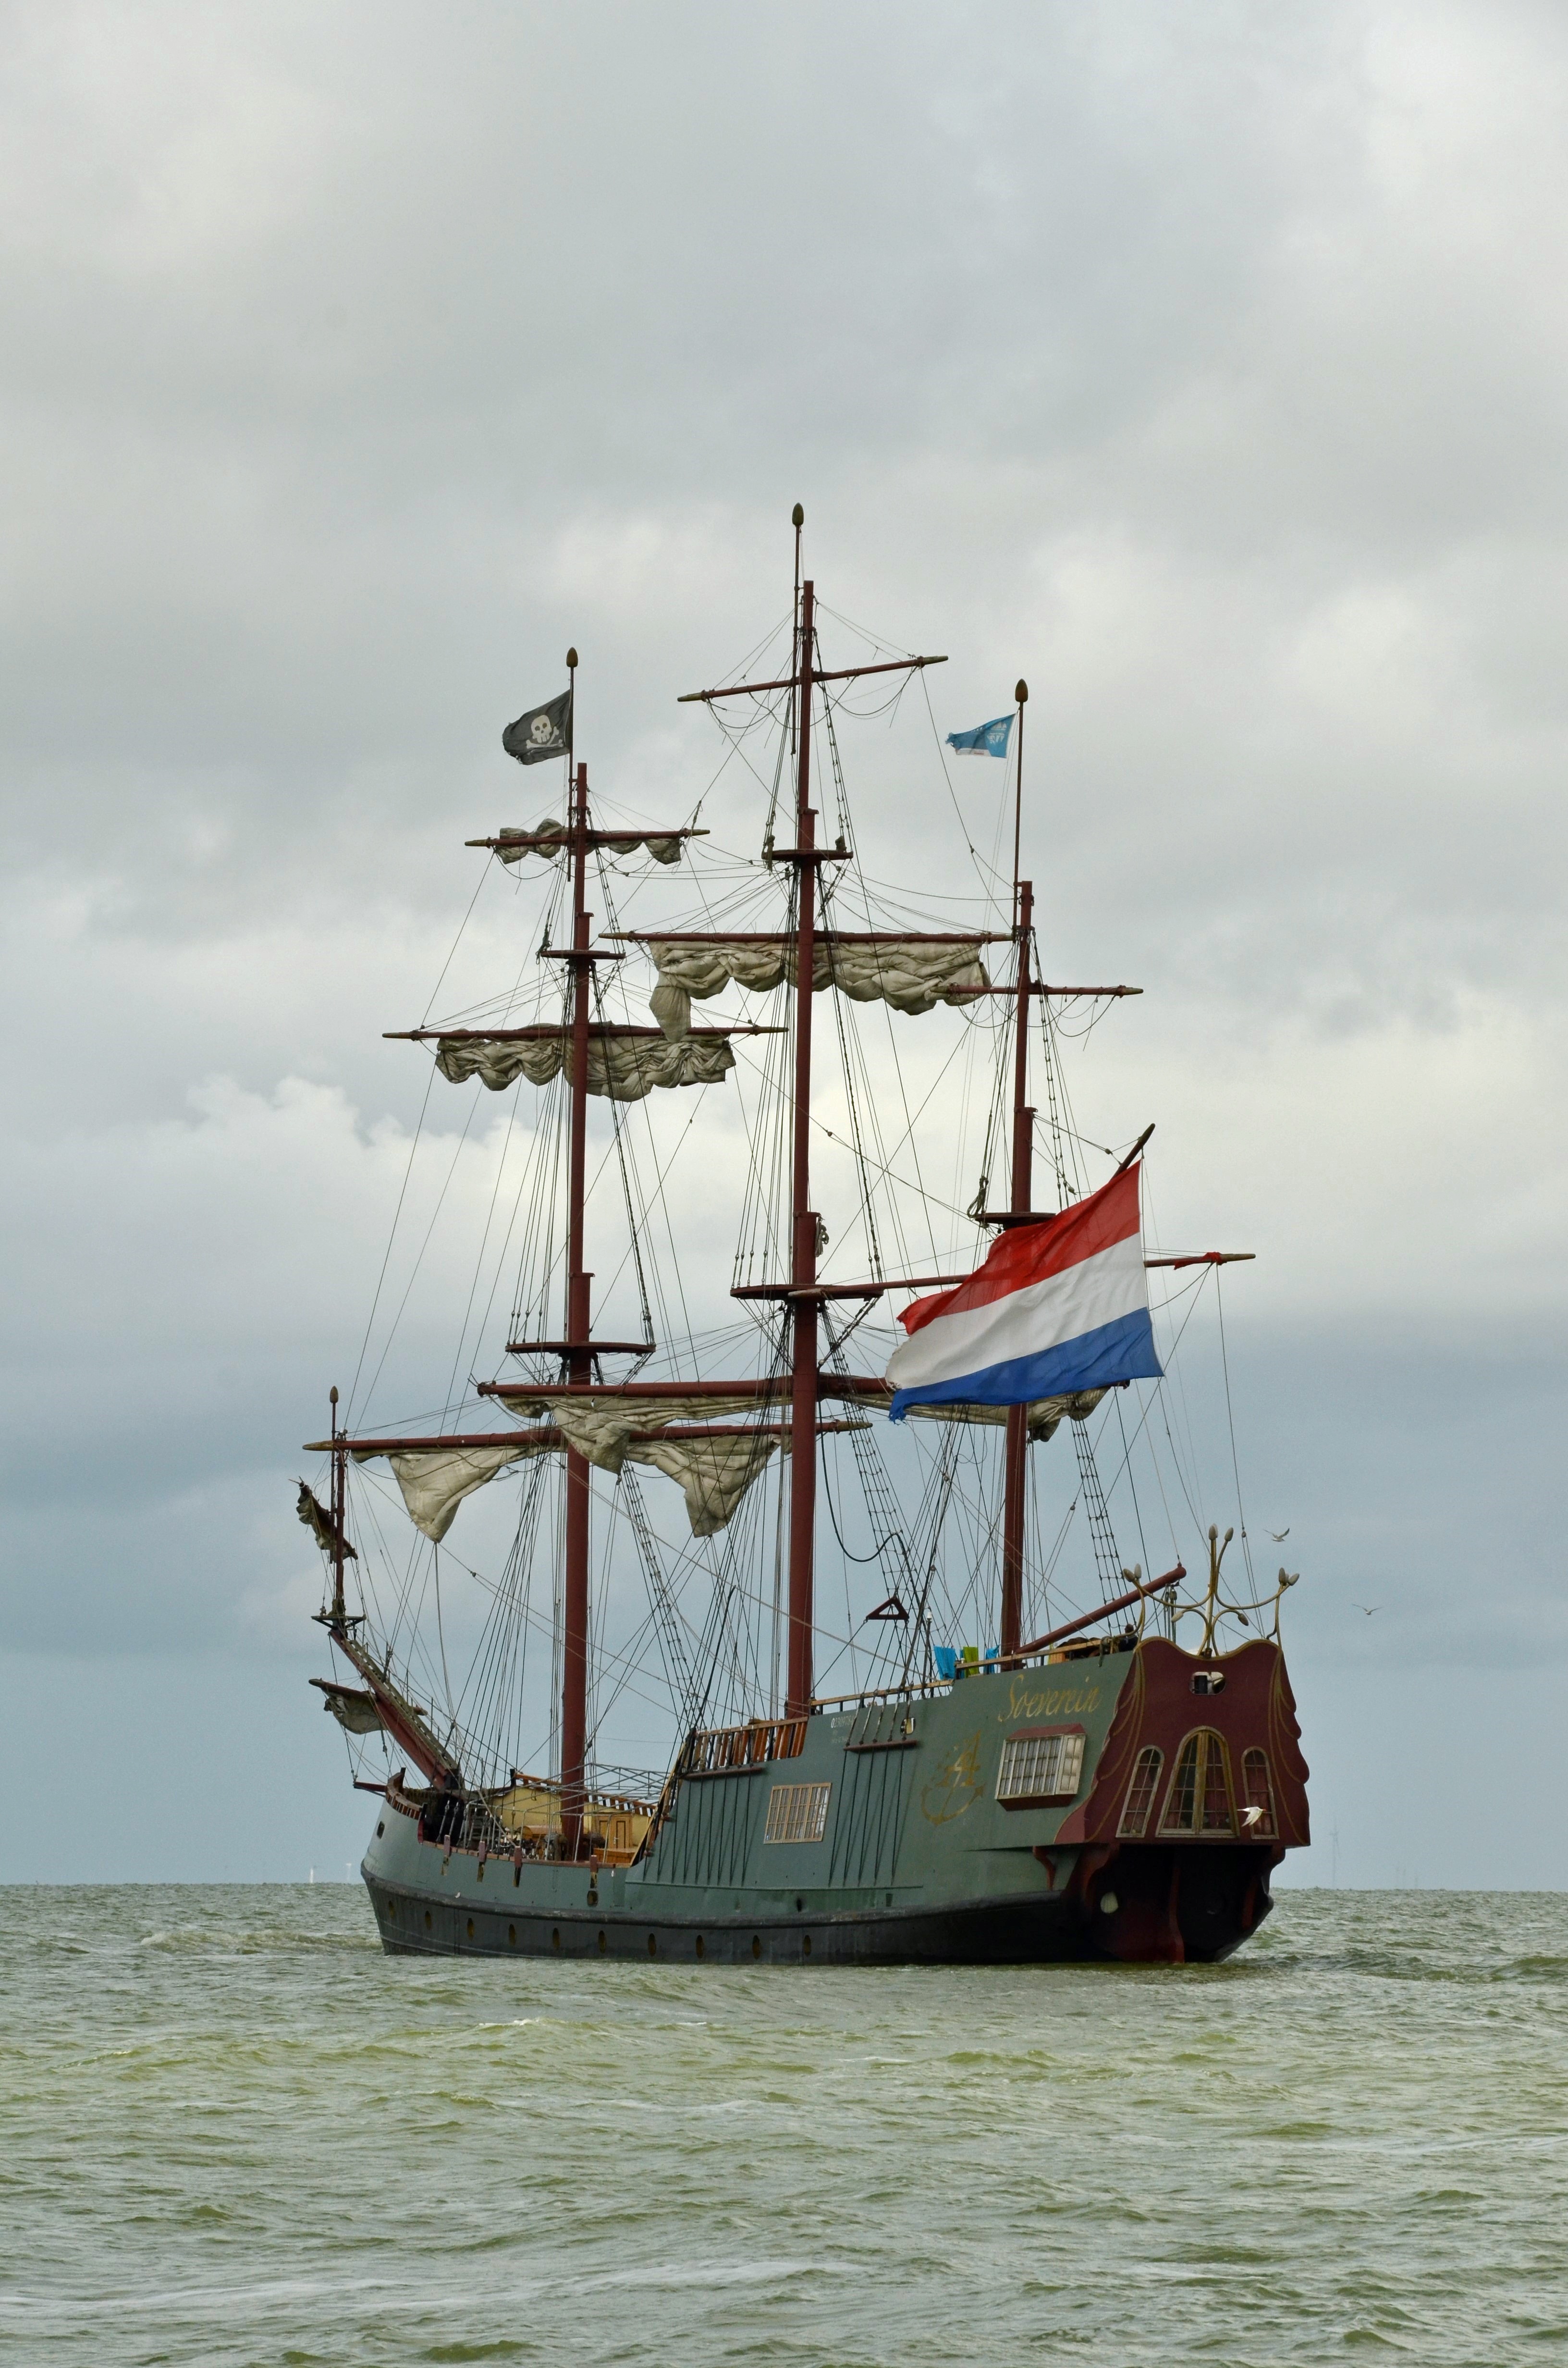
sea, water, ocean, boat, ship, vehicle, mast, sailing, flag, cog, netherlands, boating, sail, pirate, watercraft, schooner, windjammer, barque, frigate, brig, sailing ship, fishing vessel, pirate ship, training ship, tall ship, galleon, ship of the line, caravel, brigantine, carrack